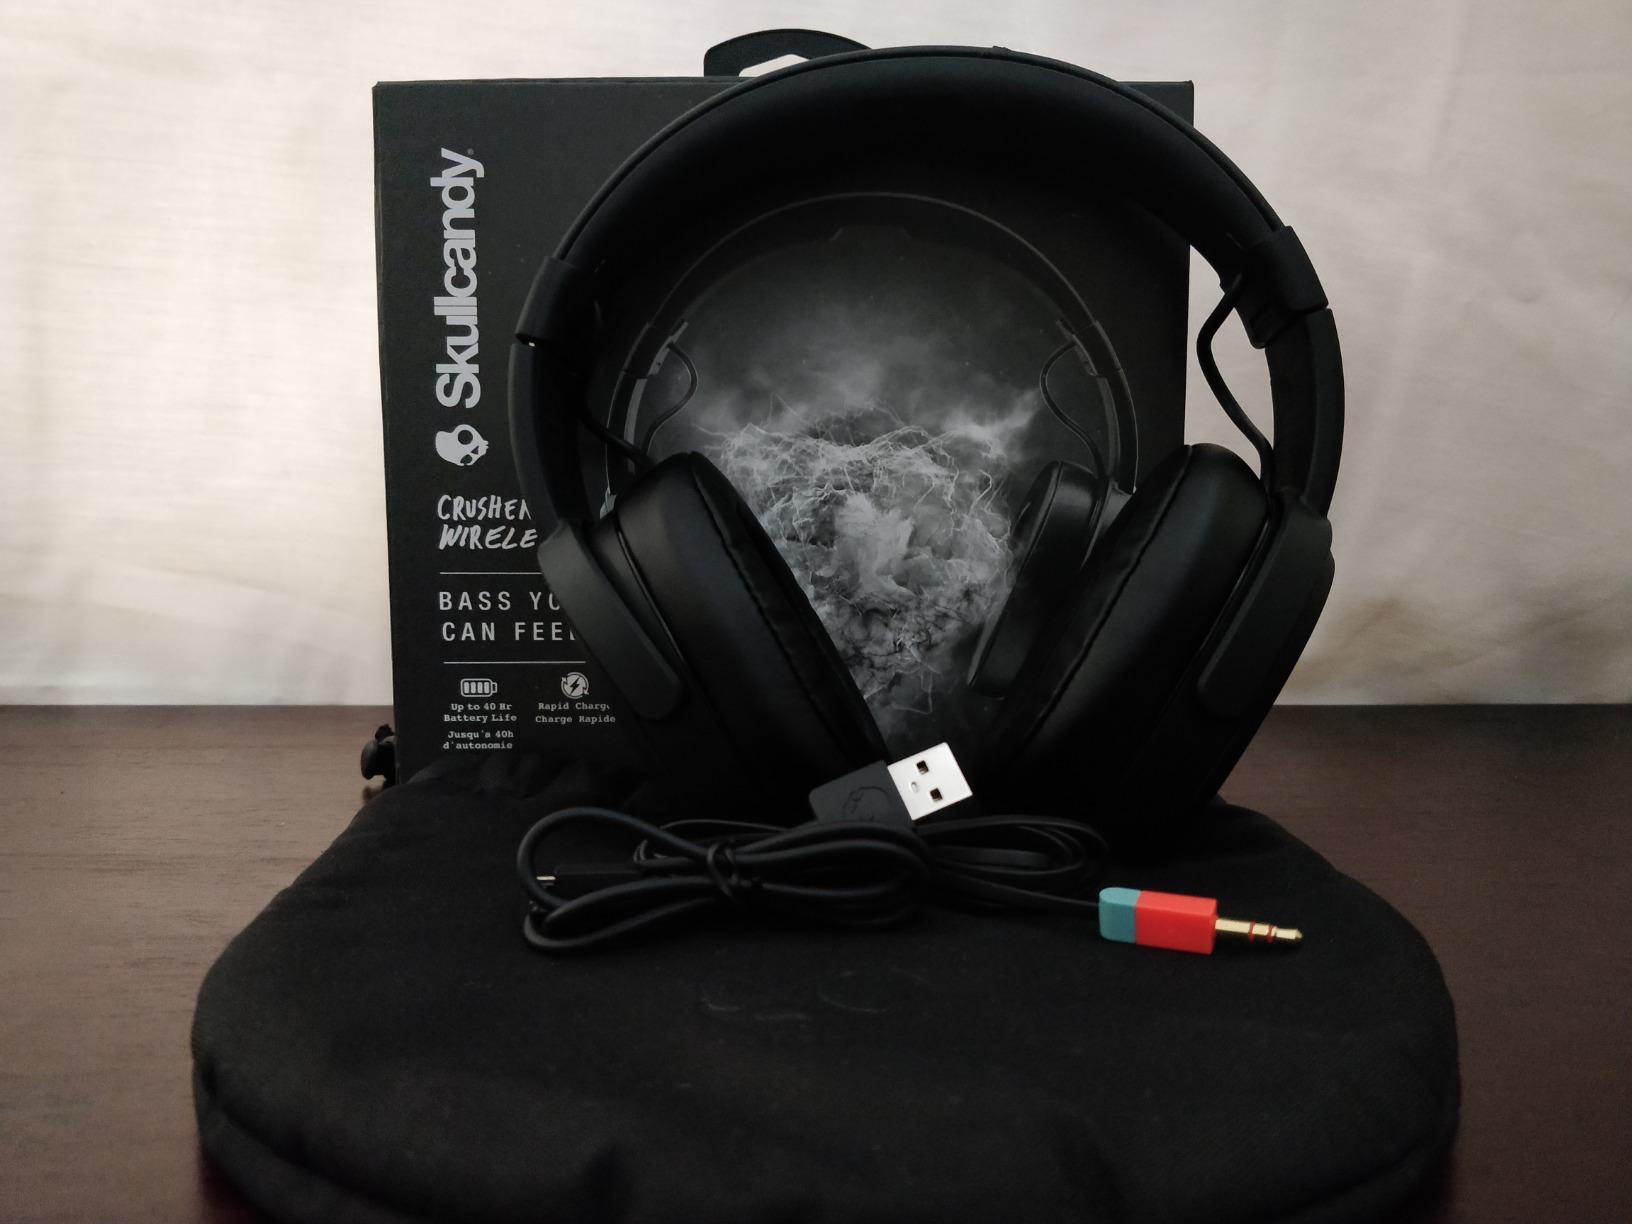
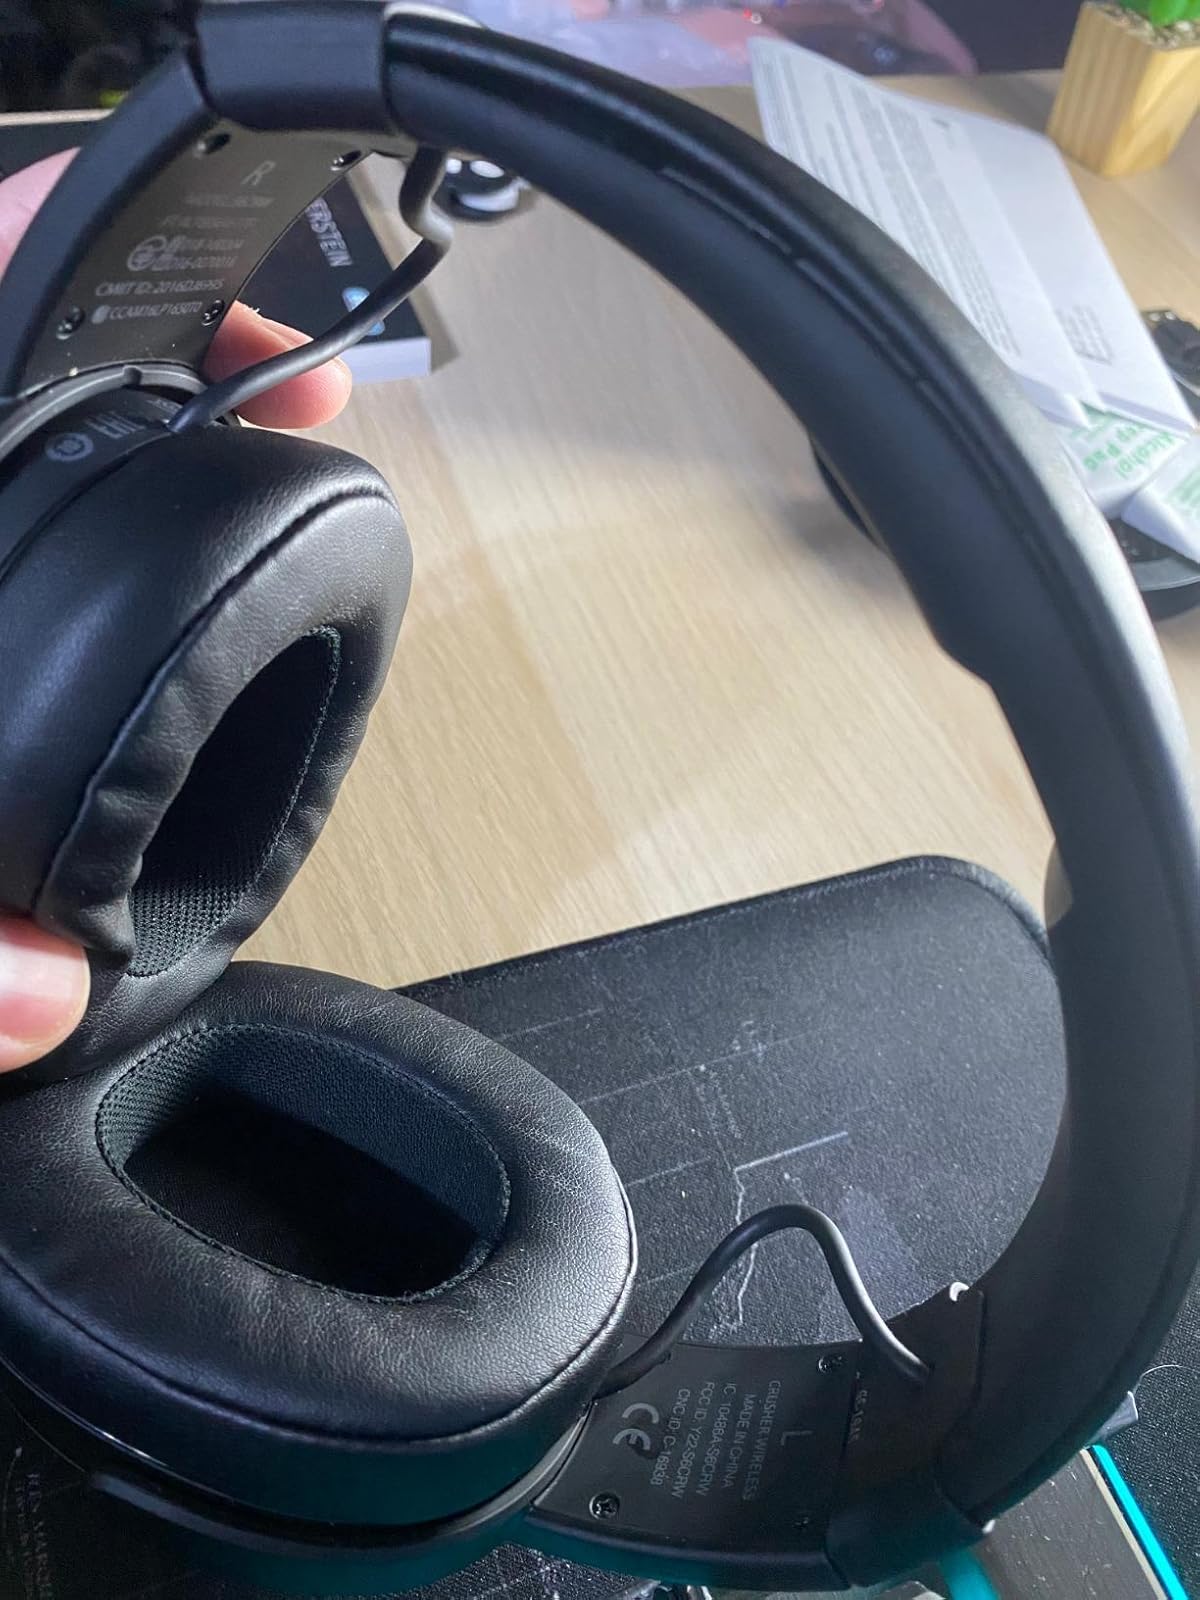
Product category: headphones
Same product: yes